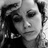
Emotion: neutral